Damià Forment

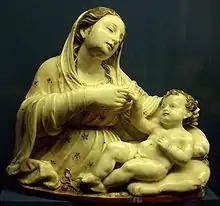
Part-painted alabaster "Nuestra Señora del Coro", "c".1515

Although documentation exists, most of the works performed by the sepulchral workshop Forment gone. Some of these memorials are considered proper altarpieces with their definition: work-tabula-back-back-the altar, which tells stories of character religioso.